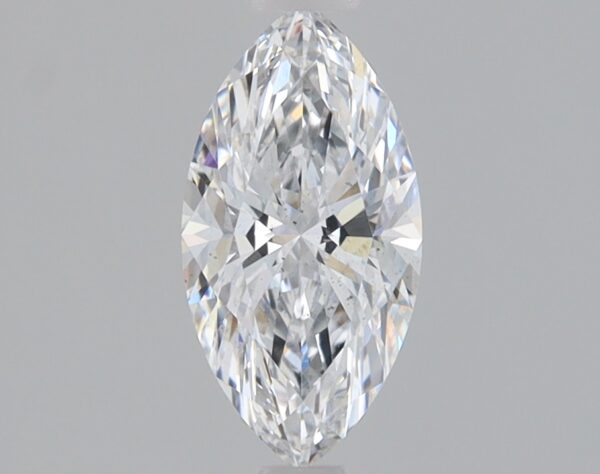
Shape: marquise
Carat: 0.75
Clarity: SI1
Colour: E
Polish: EX
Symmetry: EX
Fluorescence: NONE
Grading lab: IGI
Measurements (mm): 9.23 x 4.7 x 3.06